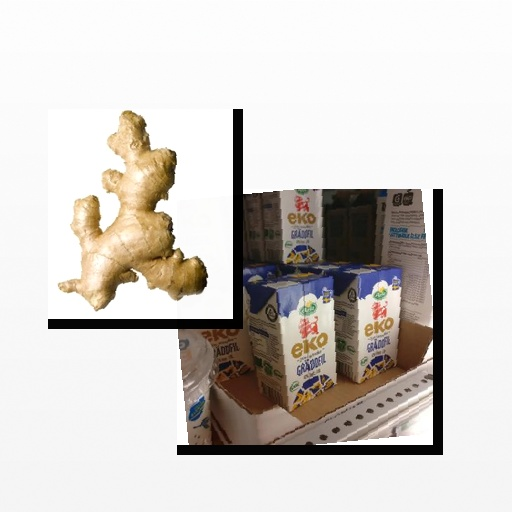
Food items: sour_cream, ginger